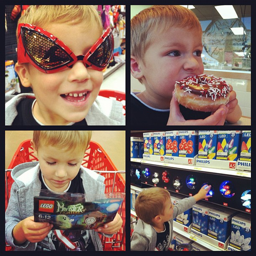
A little boy with Spider man glasses, eating a doughnut, reading a Lego magazine and looking at toys.
The boy is eating a pastry in the store.
A little boy playing, eating and shopping while in a shopping cart.
A young boy enjoys shopping and eating a donut.
A boy is partaking in some fun activities.